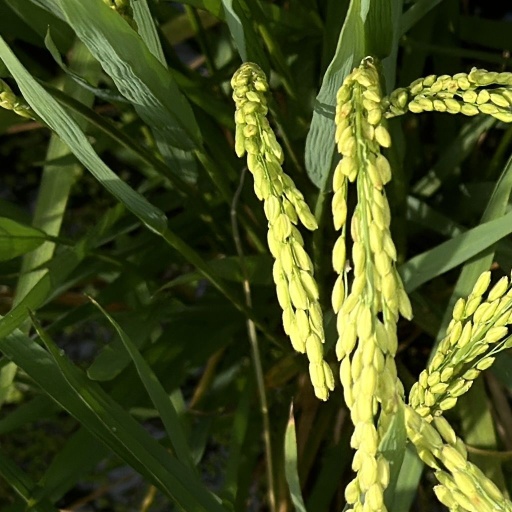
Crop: rice